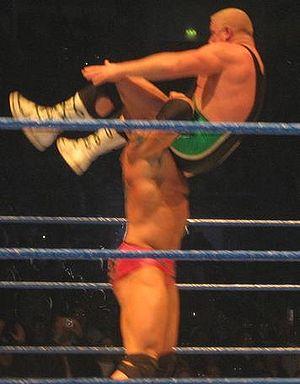
Un powerbomb est une prise de catch et l'une des plus utilisées. Les powerbombs sont aussi utilisées dans les combats libres, notamment pour contrer des prises de soumission.
David Michael Bautista, Jr., né le 18 janvier 1969 à Washington D.C, plus connu sous le nom de Batista, est un acteur et un catcheur américain.